History of the Knights Hospitaller in the Levant

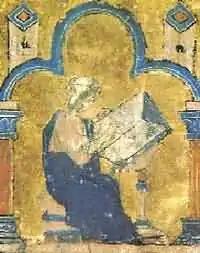
William of Tyre writing his history, from a 13th-century Old French translation, Bibliothèque Nationale de France, Paris, MS 2631, f.1r

The legendary "Miracula" attempted to link the origin of the Order to the events of the Roman occupation of the Holy Land and the life of Christ. This was officially promulgated by the Order's second Grand Master Raymond du Puy in his "Riwle," a tale lasting into the later thirteenth century. This legendary account begins before the time of Christ with a King Antiochus, the Greek occupier of Jerusalem in the second century BC. Antiochus wanted to punish Menelaus, a high priest of the Jews who had violated the Tomb of David, but divine intervention prevented this and he built a hospital instead. This hospital was supported by alms from Judas Maccabeus and later entrusted to Zacharias, father of John the Baptist, one of its first masters. His successor, known only as Julian the Roman, was guardian when Christ himself visited the hospital, which later sheltered the Virgin Mary and the apostles during the Passion. Christ reappeared here after the Resurrection, doubted by Saint Thomas here, the false converts Ananais and Sapphira were struck down, and the Seven Deacons were elected. Mary lived there for three years, and from there ascended into Heaven.